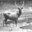
Label: deer